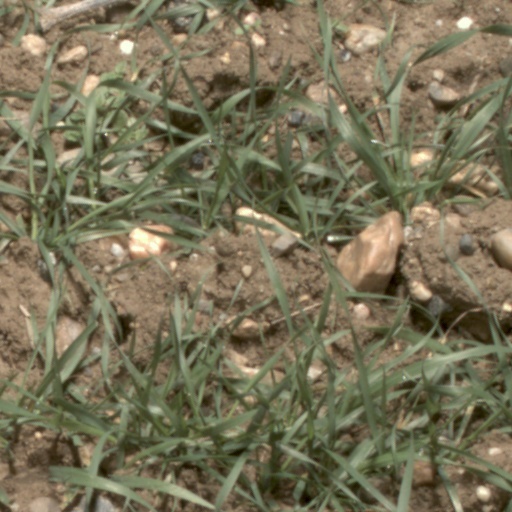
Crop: wheat